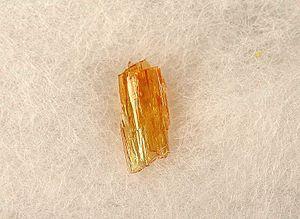
La warikahnite est un minéral du groupe des arséniates et du sous-groupe des arséniates hydratés sans anions étrangers de formule Zn₃(AsO₄)₂,2H₂O.